History of calculus

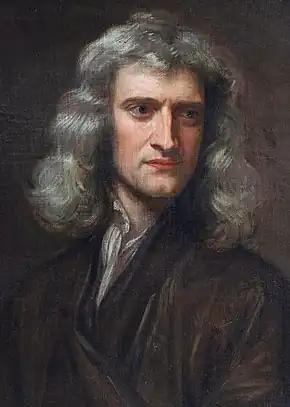
Isaac Newton

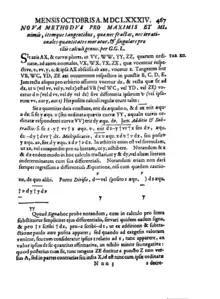
Leibniz: "Nova methodus pro maximis et minimis", Acta Eruditorum, Leipzig, October 1684. First page of Leibniz' publication of the differential calculus.

Before Newton and Leibniz, the word "calculus" referred to any body of mathematics, but in the following years, "calculus" became a popular term for a field of mathematics based upon their insights. Newton and Leibniz, building on this work, independently developed the surrounding theory of infinitesimal calculus in the late 17th century. Also, Leibniz did a great deal of work with developing consistent and useful notation and concepts. Newton provided some of the most important applications to physics, especially of integral calculus.